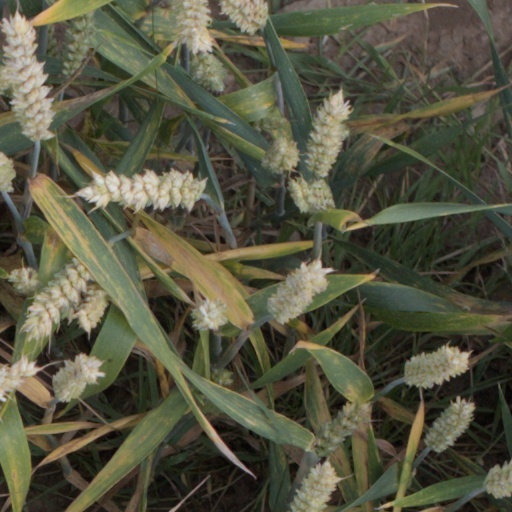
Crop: wheat